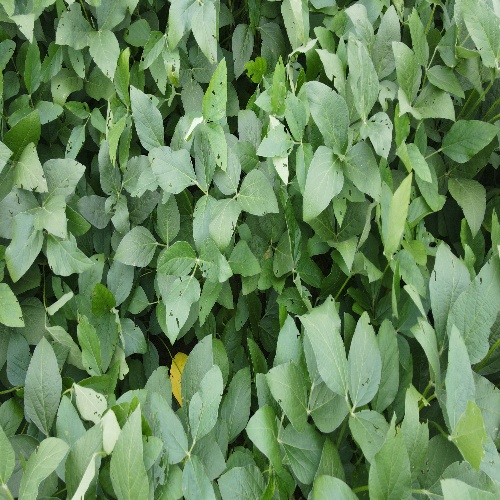
Label: Diabrotica_speciosa